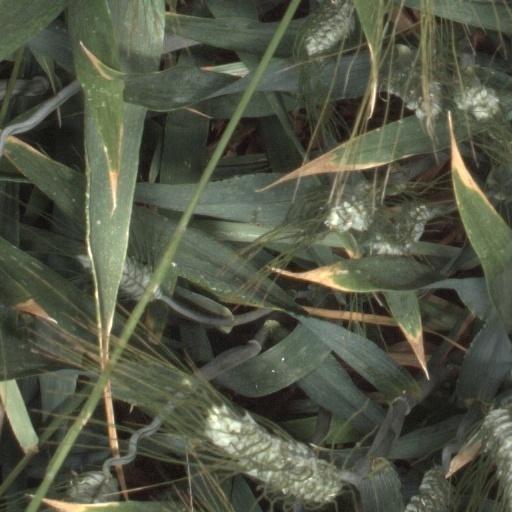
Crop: wheat